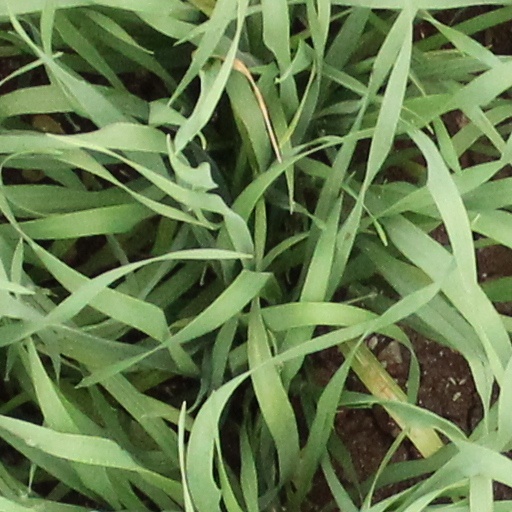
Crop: wheat